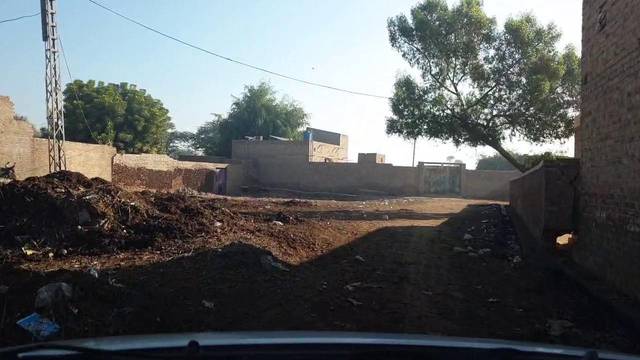
Region: Pakistan
Coordinates: 26.682, 67.782